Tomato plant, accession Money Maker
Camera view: tilt-top (135 deg); turntable rotation: 0 degrees
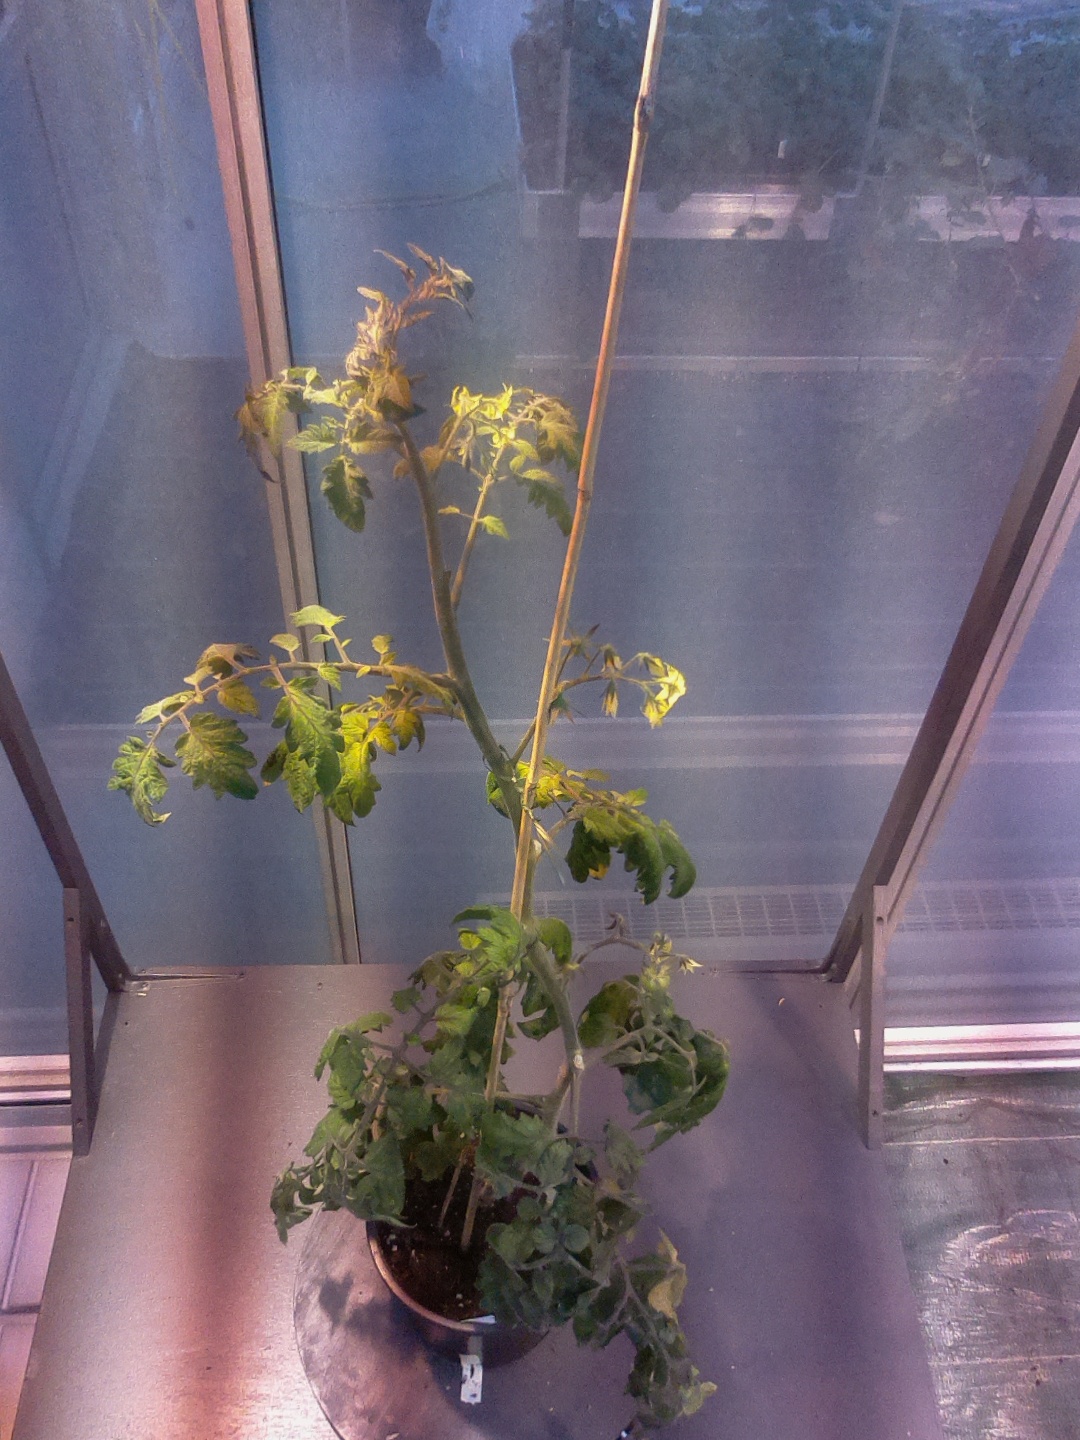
BBCH growth stage 71: 10%-20% of final fruit size